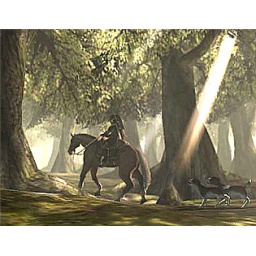
A nice ride in a horse with your dogs has highly relaxing qualities